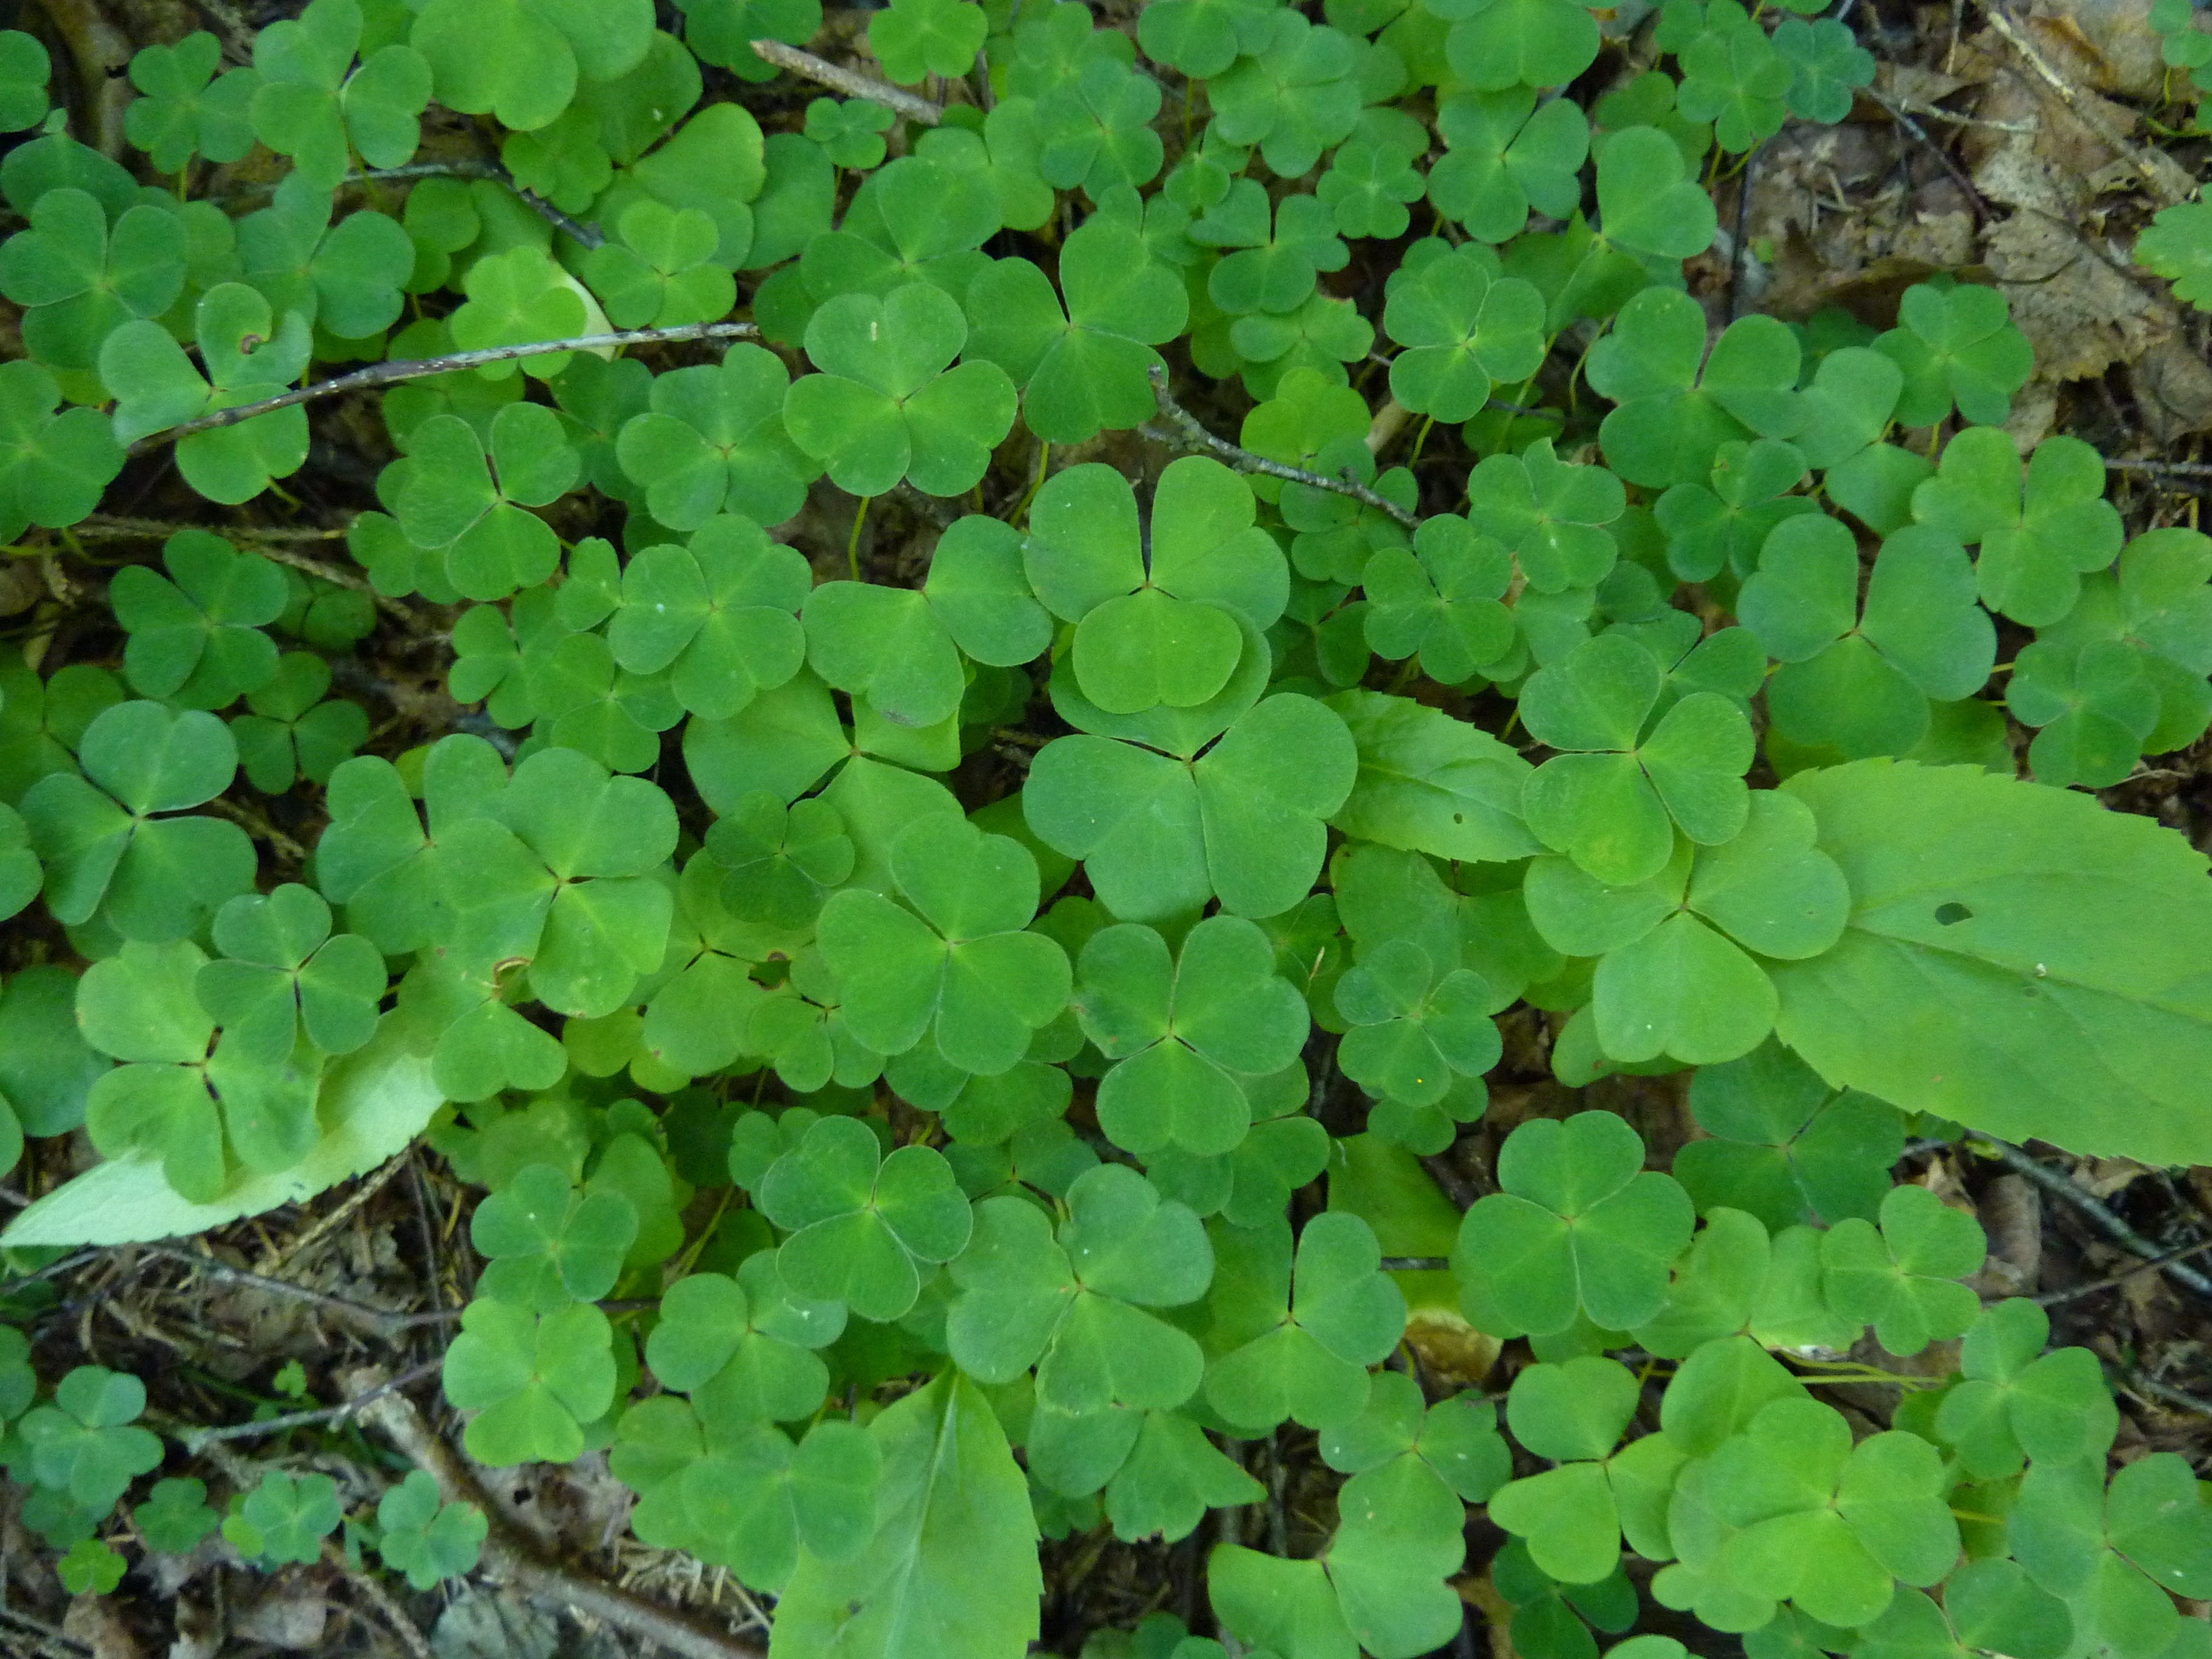
plant, leaf, flower, green, herb, clover, forest floor, leaves, shrub, groundcover, klee, flowering plant, annual plant, land plant, centella, trifolieae, kleebblaetter